Kingdom of the Suebi

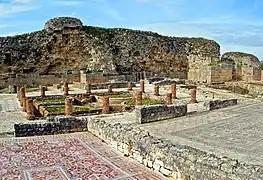
The Roman city of Conimbriga was abandoned after being assaulted by the Suevi in 468

When the Visigoths disposed of Rechiar, the royal bloodline of Hermeric vanished and the conventional mechanism for Suevi leadership died with it. In 456, one Aioulf took over the leadership of the Sueves. The origins behind Aioulf's ascension are not clear: Hydatius wrote that Aioulf was a Goth deserter, while the historian Jordanes wrote that he was a Warni appointed by Theodoric to govern Gallaecia, and that he was persuaded by the Suevi into this adventure. Either way, he was killed in Porto in June 457, but his rebellion, together with the armed actions of Majorian against the Visigoths, eased the pressure on the Suevi.